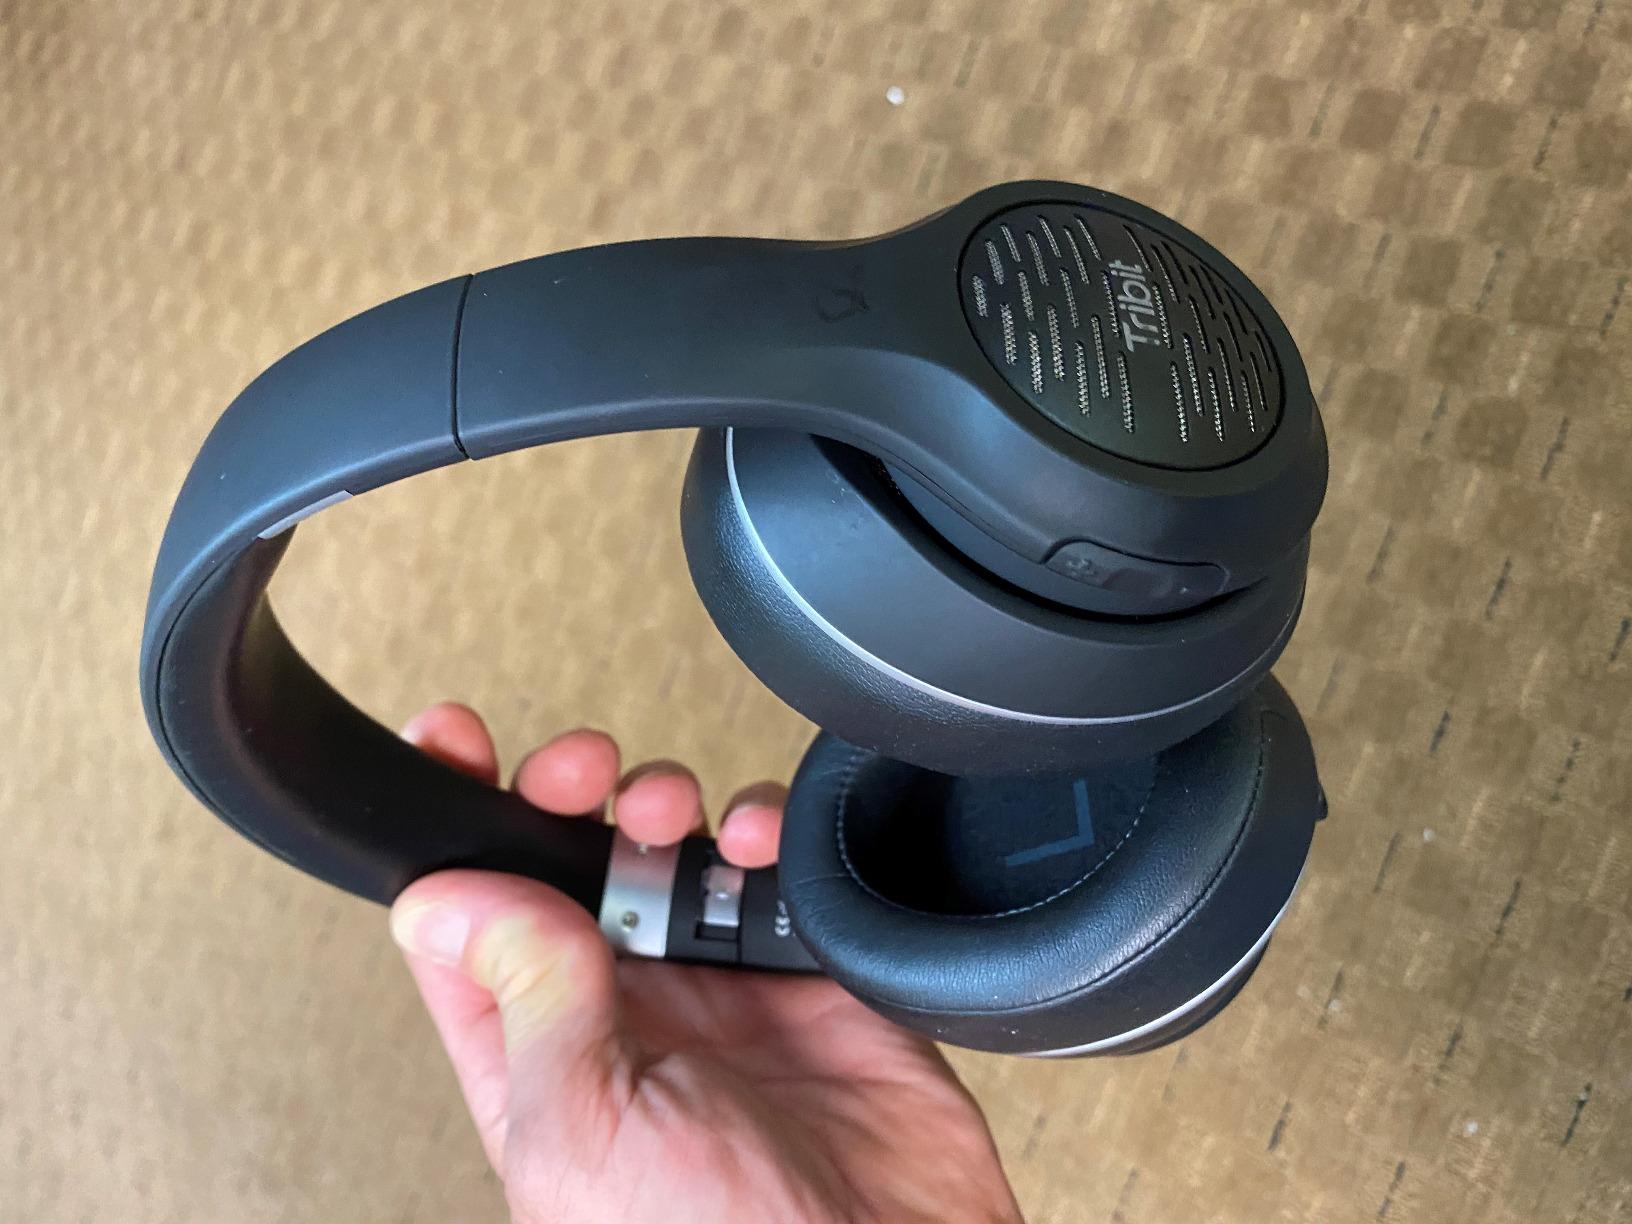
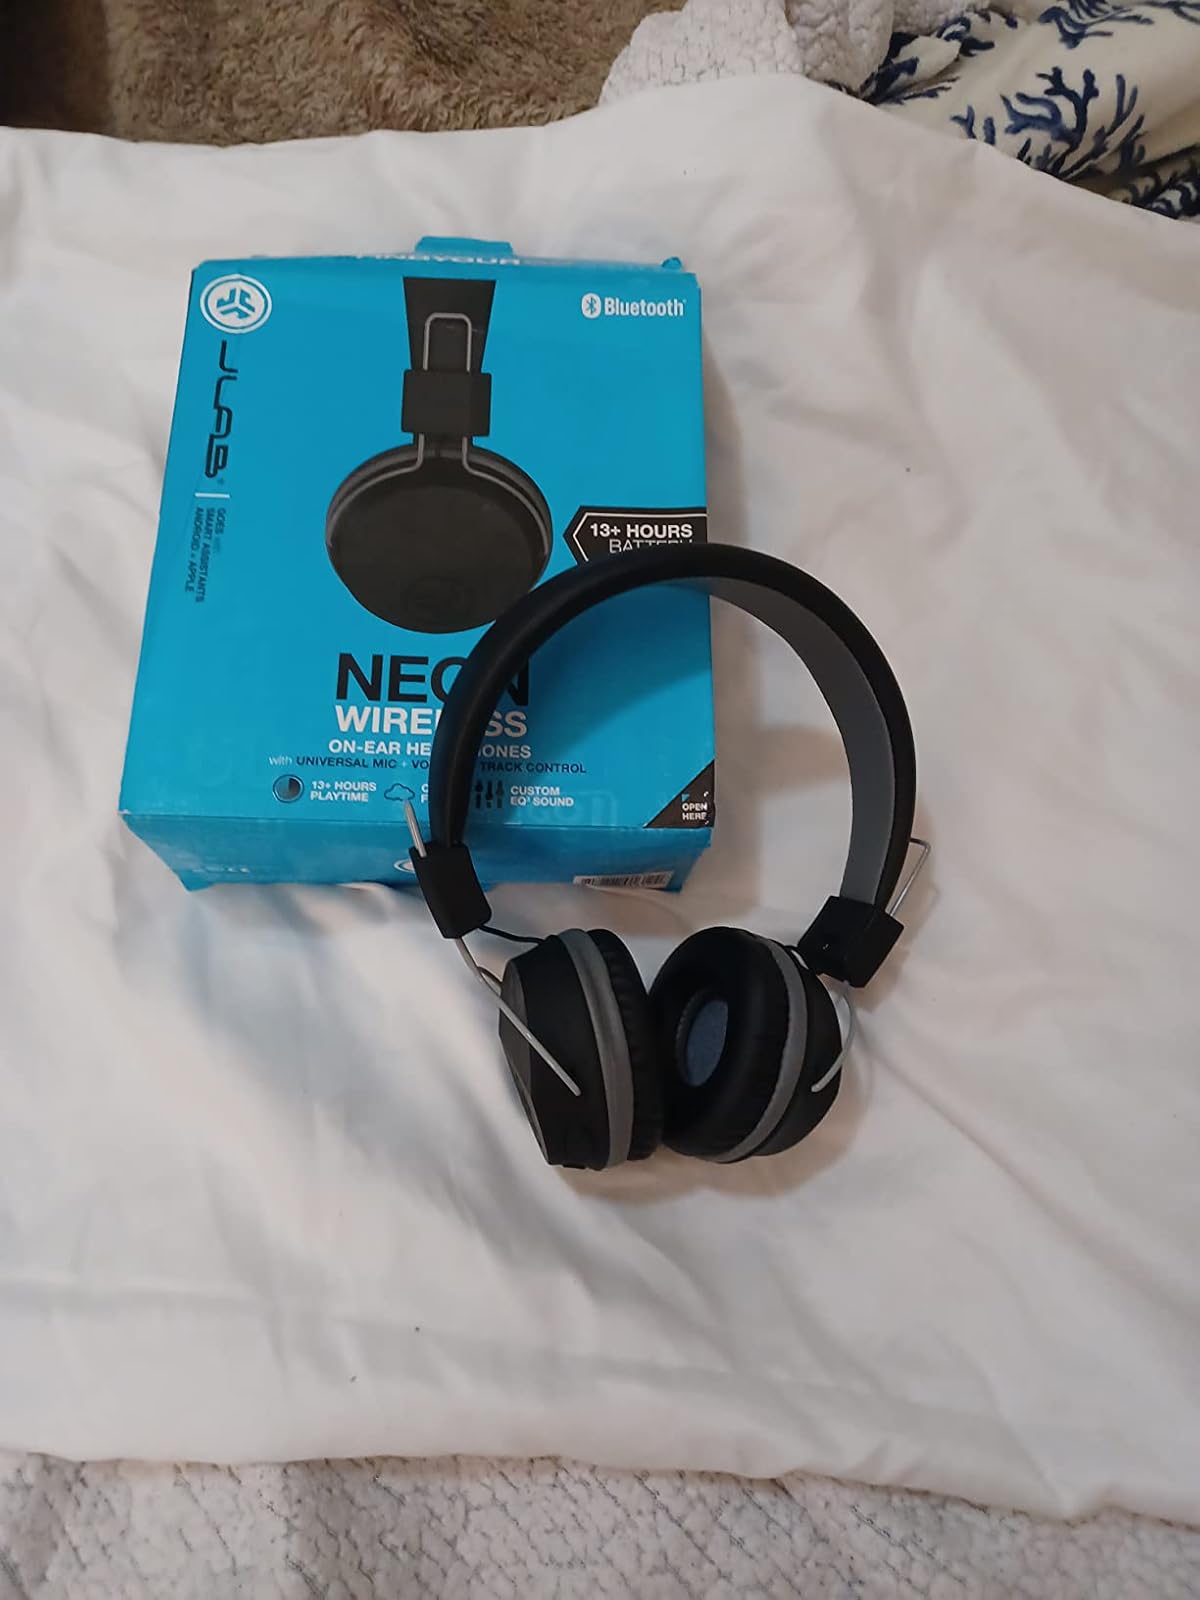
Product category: headphones
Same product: no